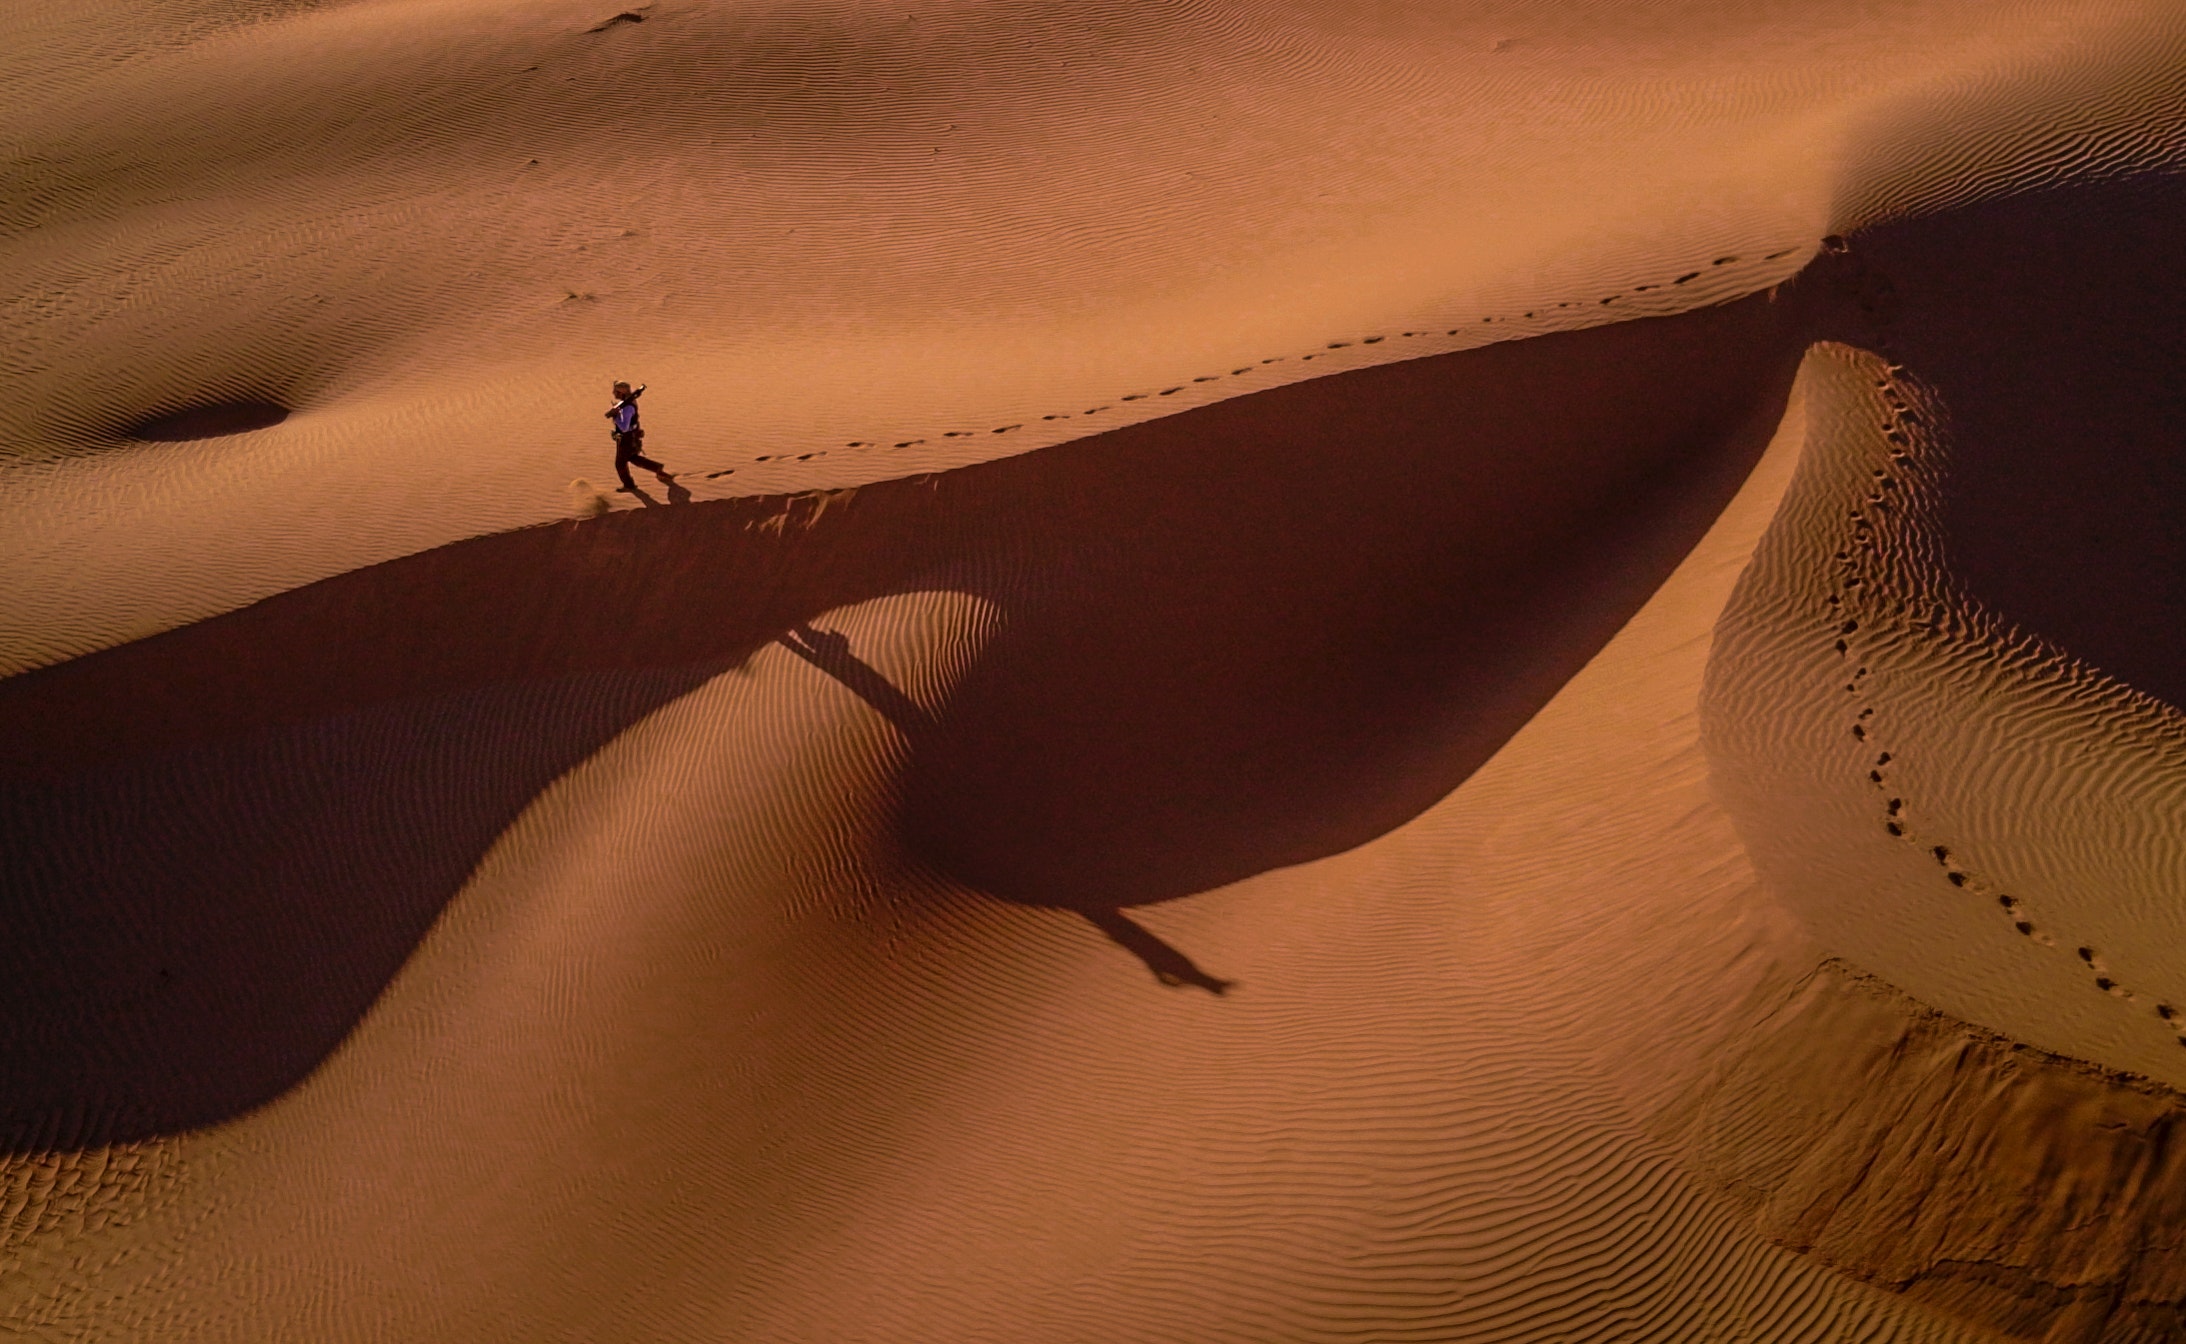
sand, desert, erg, natural environment, aeolian landform, singing sand, dune, sahara, landscape, shadow